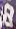
Number: 8